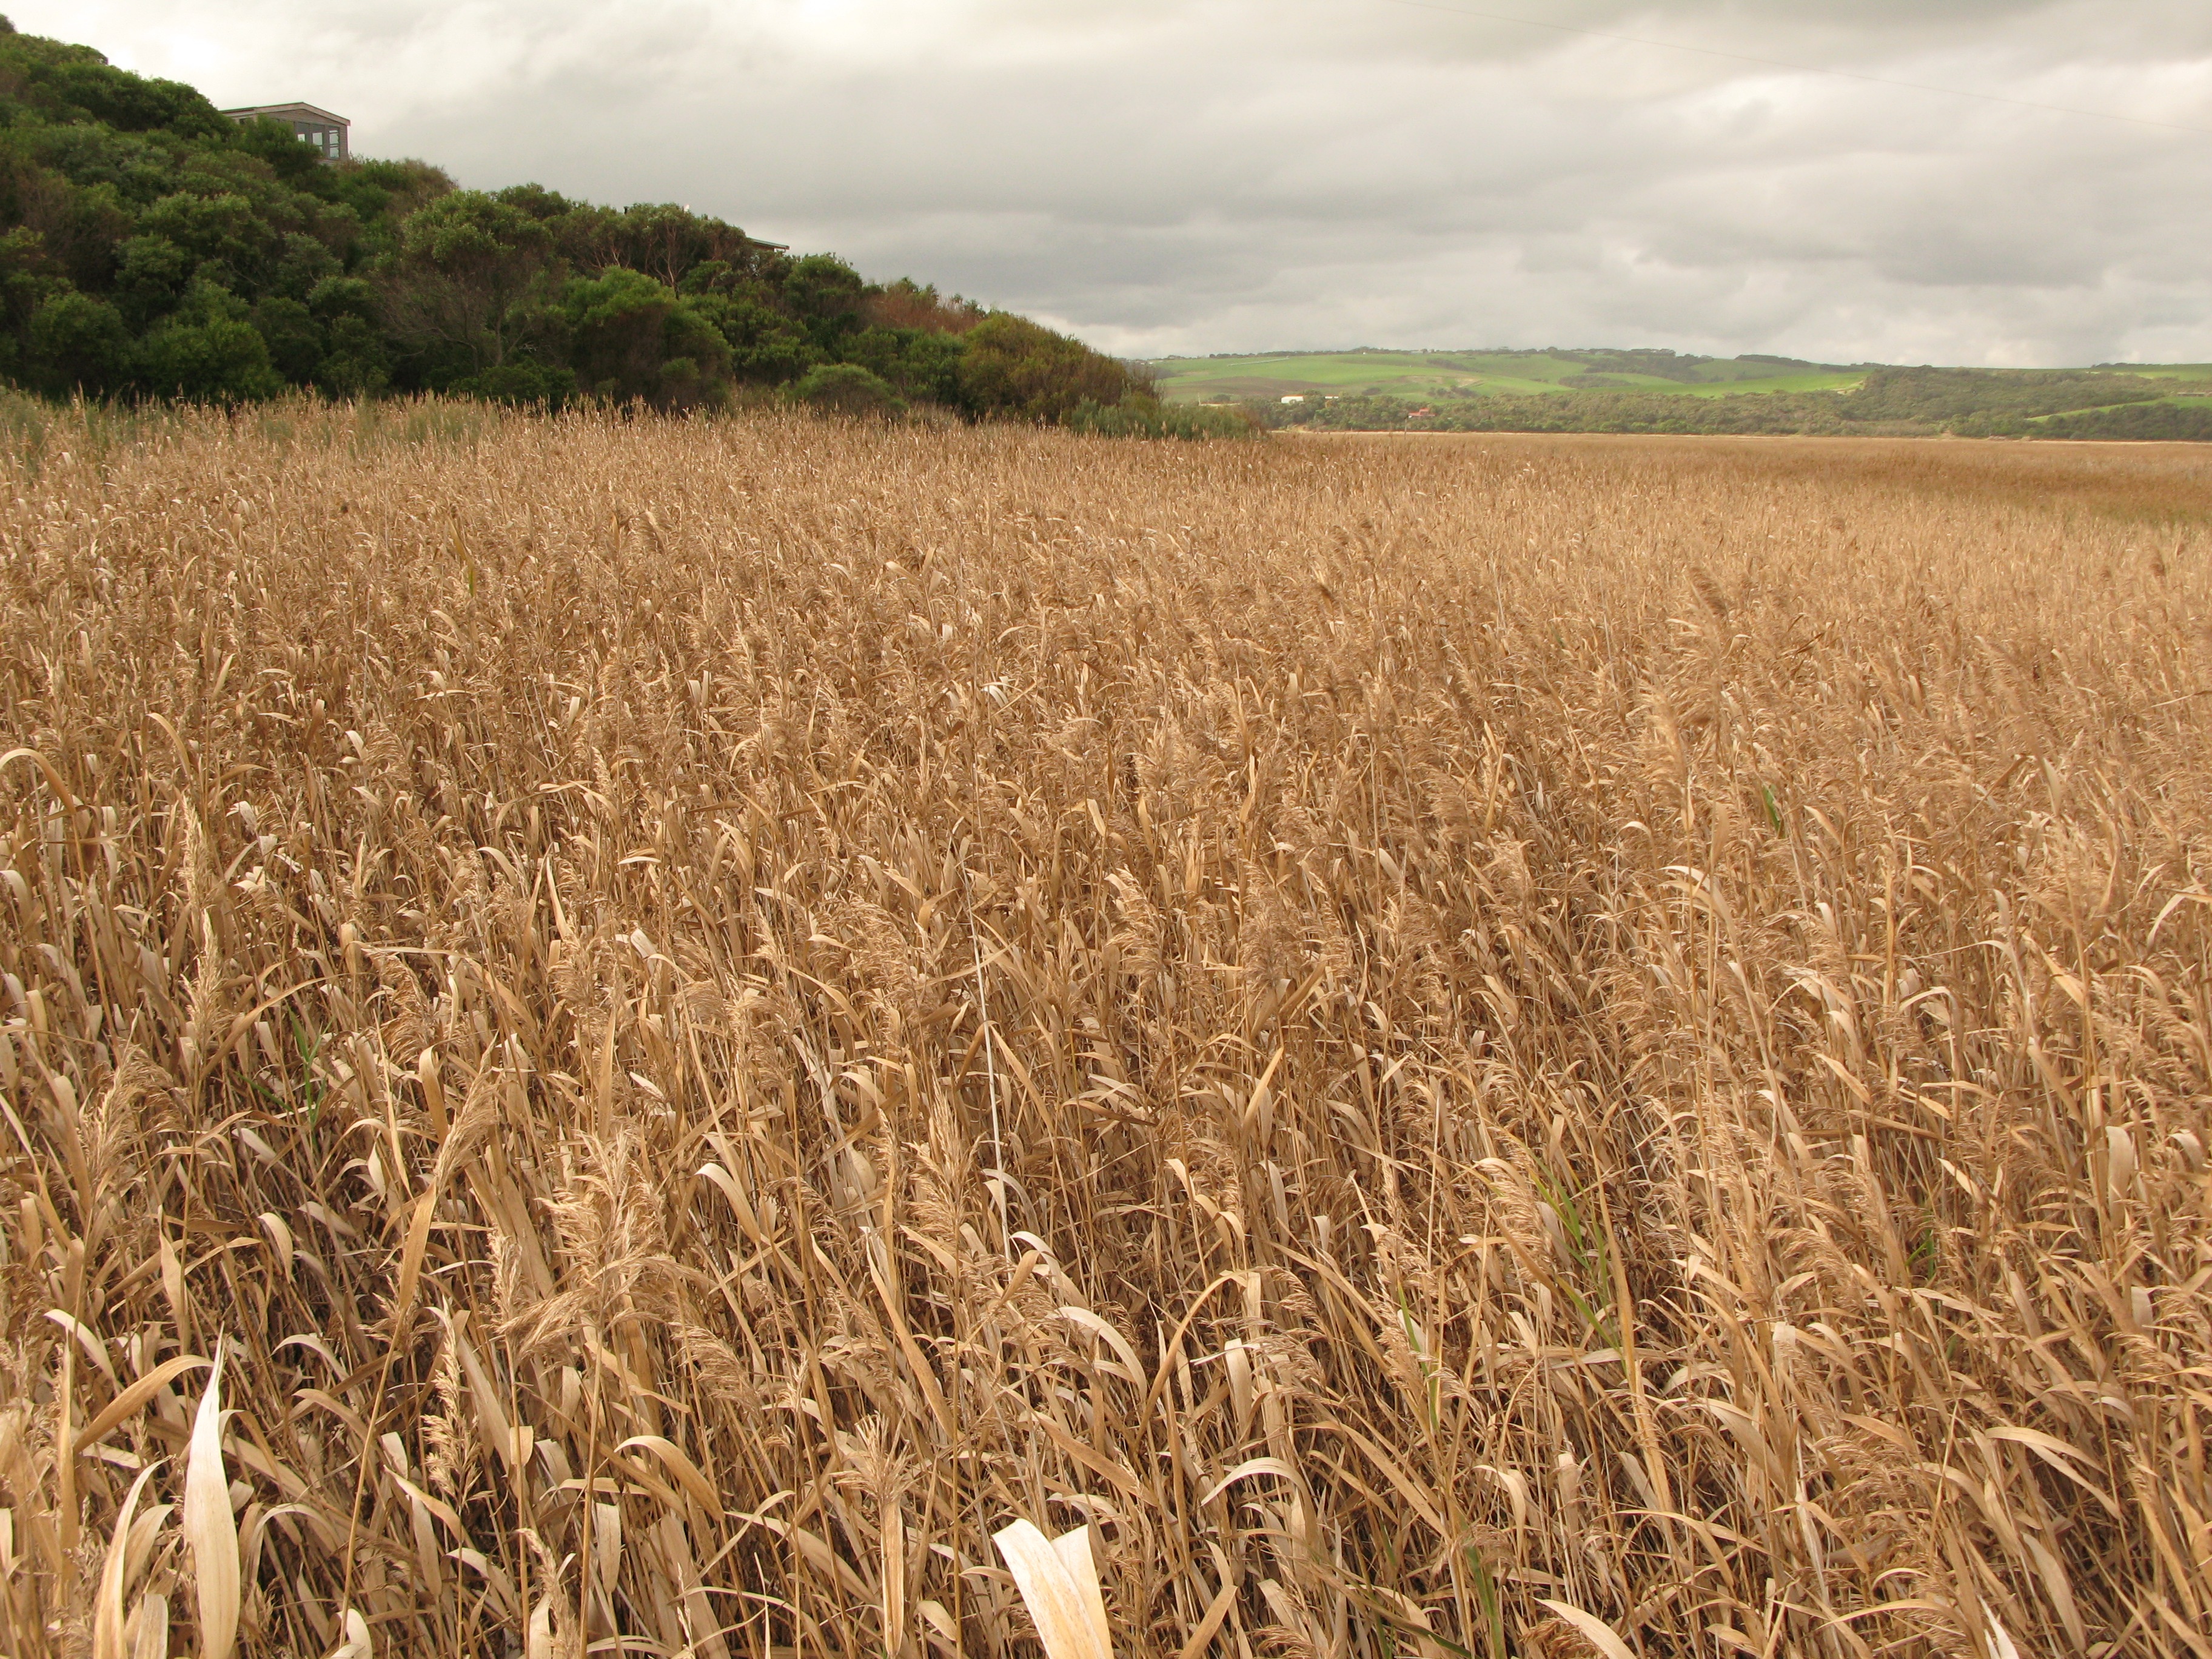
nature, outdoor, swamp, plant, field, wheat, prairie, environment, food, crop, soil, agriculture, plain, ecology, australia, grassland, rye, victoria, rural area, flowering plant, commodity, bulrush, grass family, land plant, food grain, bulrushes